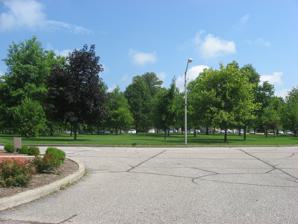
Building: Foley Hall
Country: United States of America
Year built: 1860
United States historic place Foley Hall Formerly listed on the U.S. National Register of Historic Places Foley Hall site, July 2011 Show map of Vigo County, Indiana Show map of Indiana Show map of the United States Location St. Mary of the Woods College Campus, Off US 150, St. Mary-of-the-Woods , Sugar Creek Township, Vigo County, Indiana Coordinates 39°30′38″N 87°27′44″W / 39.51056°N 87.46222°W / 39.51056; -87.46222 Area 2 acres (0.81 ha) Built 1860 ( 1860 ) , 1897 Architect Bohlen, Dietrich A. Architectural style Renaissance NRHP reference No. 85000595 Significant dates Added to NRHP March 21, 1985 Removed from NRHP March 5, 2019 Foley Hall was a historic building located on the campus of Saint Mary-of-the-Woods College in Sugar Creek Township , Vigo County, Indiana . The building consisted of a three-story, three wing, brick structure built in 1860, fronted by a 4 + 1 ⁄ 2 -story, Renaissance Revival style limestone addition built in 1897. The building was topped by a flat roof with a large cupola topped by a spire. It featured a two-story, central pediment supported by Corinthian order columns. Foley Hall was demolished in 1989. It was listed on the National Register of Historic Places in 1985, and was delisted in 2019. References